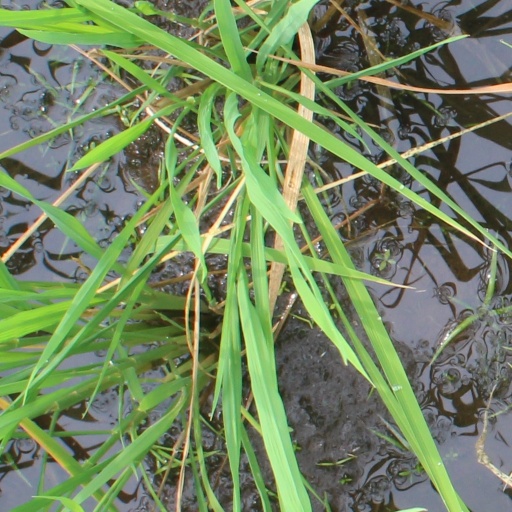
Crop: rice